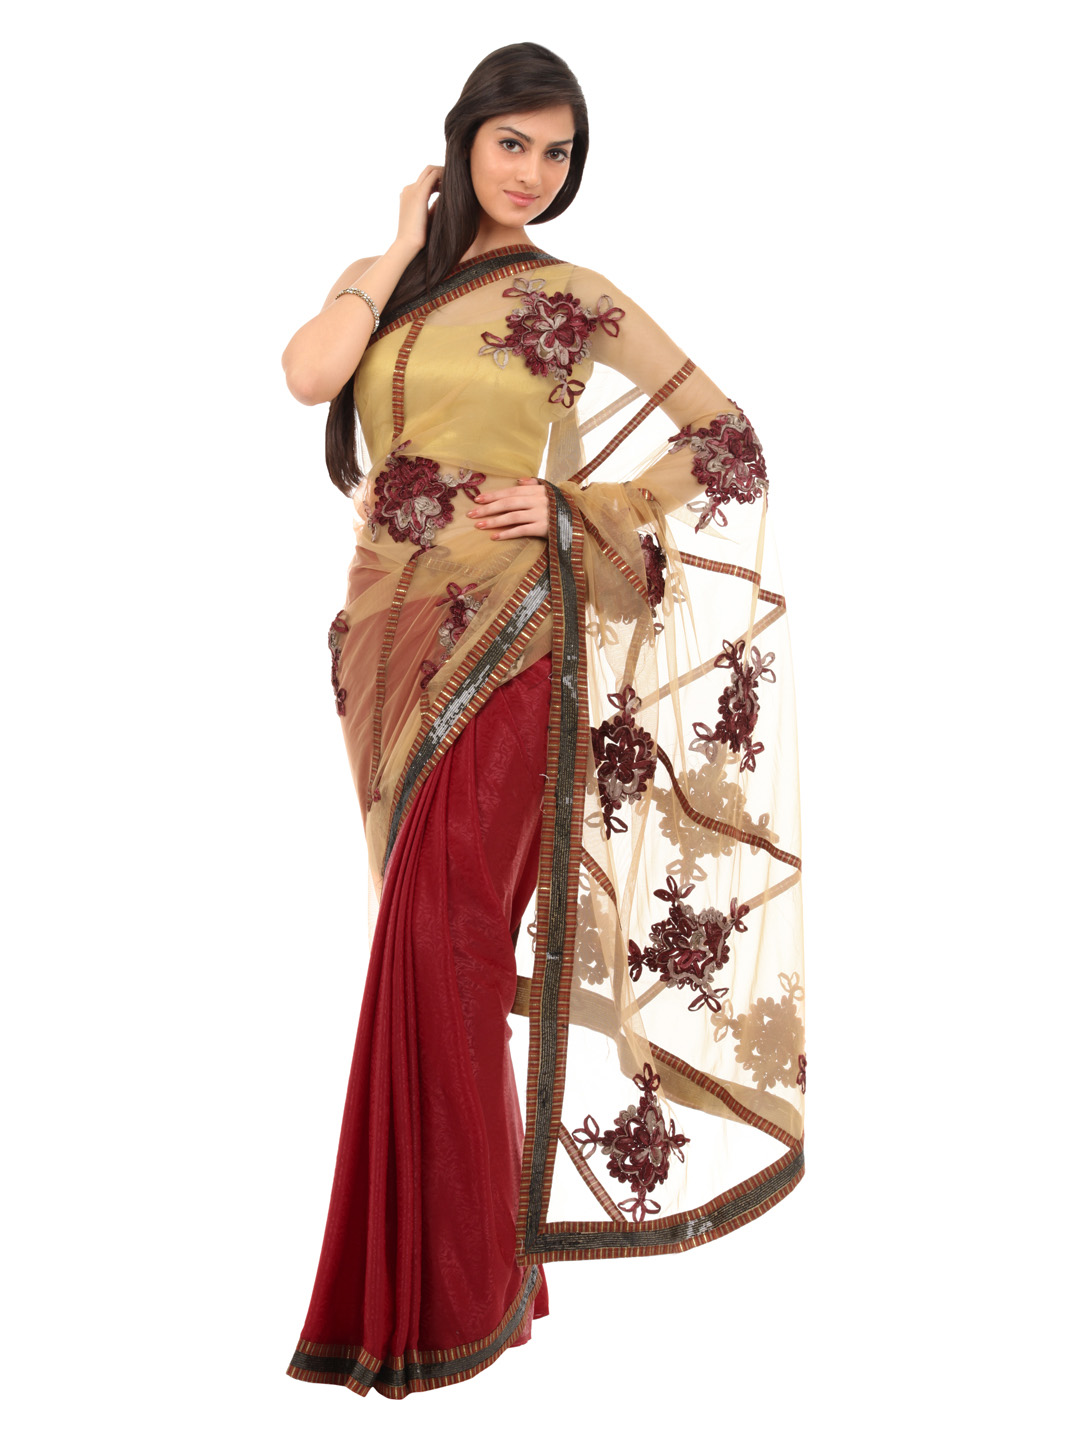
FNF Maroon & Cream Wedding Collection Sari
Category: Apparel / Saree / Sarees
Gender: Women
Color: Maroon
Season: Fall 2012
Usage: Ethnic